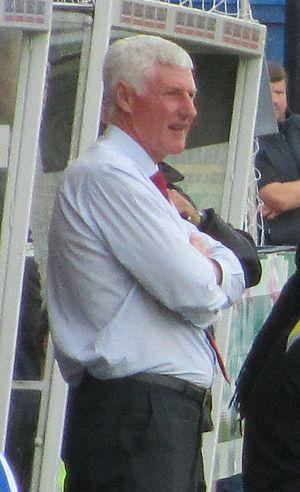
Nigel Worthington est un footballeur nord-irlandais. Il fut sélectionneur national de l'Irlande du Nord de juillet 2007 à octobre 2011.